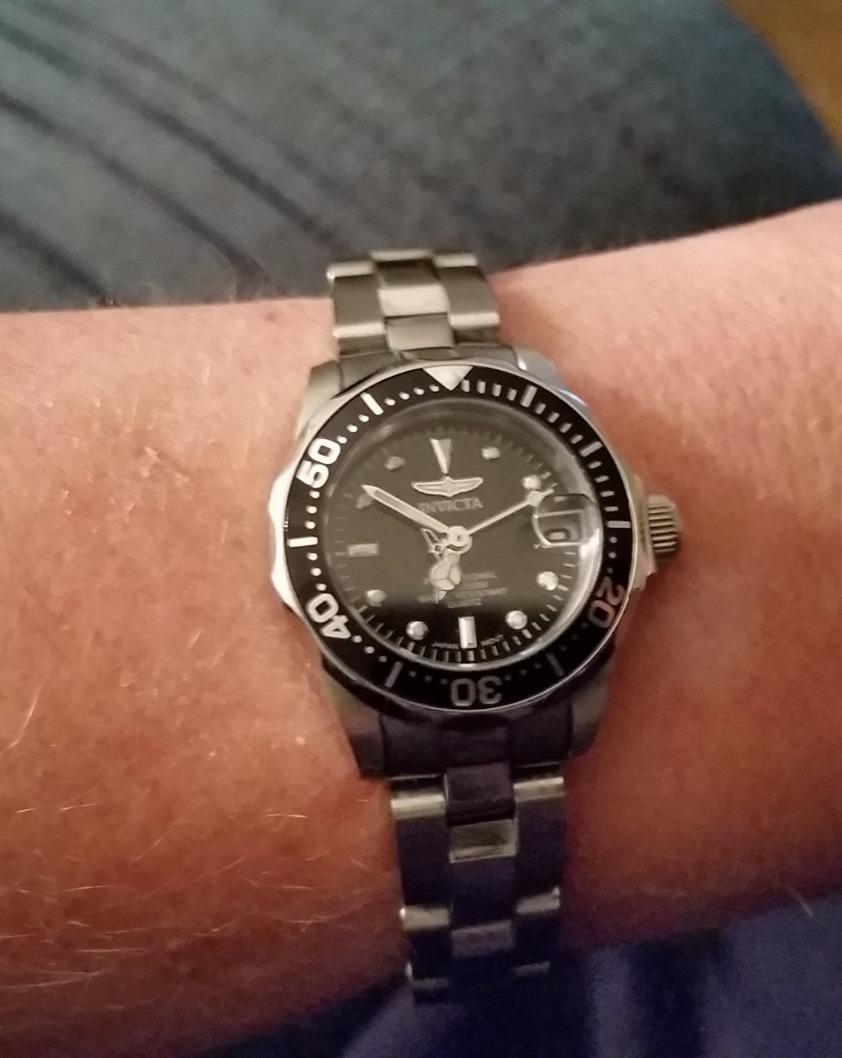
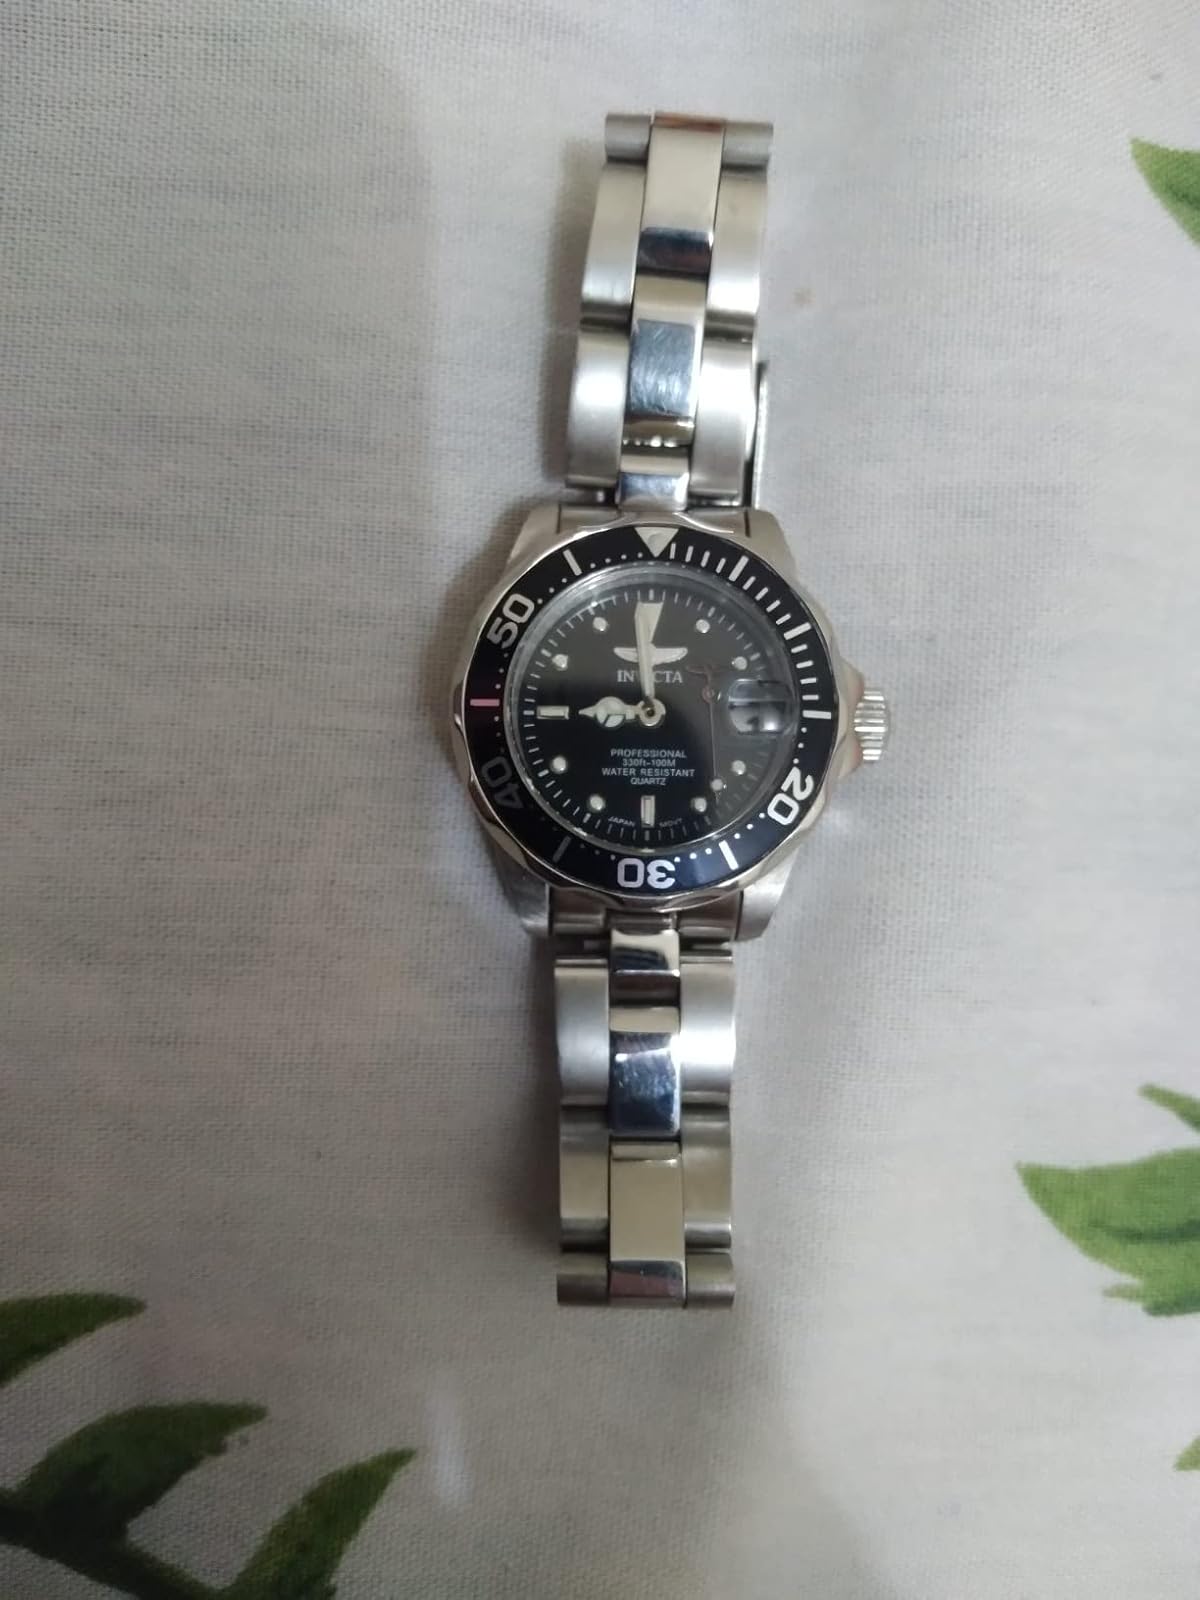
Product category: accessories_watch
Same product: yes